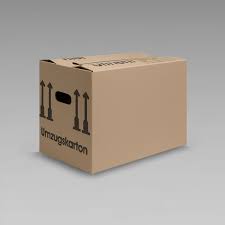
Label: cardboard